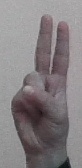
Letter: taa